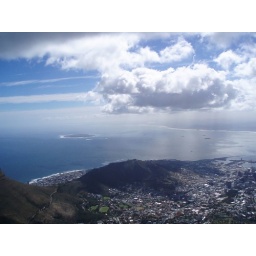
table mountain view 6 - robben island in distance